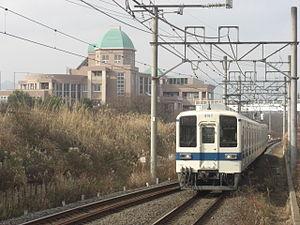
La ligne Tōbu Ogose est une ligne ferroviaire de la compagnie privée Tōbu à dans la préfecture de Saitama au Japon. Elle relie la gare de Sakado sur la ligne Tōbu Tōjō à celle d'Ogose sur la ligne Hachikō.